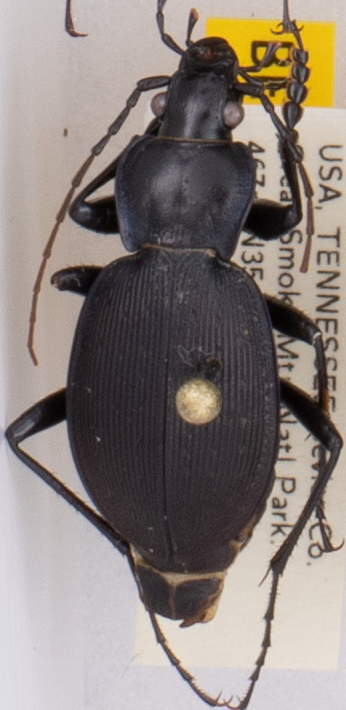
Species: Carabus goryi
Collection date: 2017-06-13
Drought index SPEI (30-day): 1.498
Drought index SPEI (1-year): -0.946
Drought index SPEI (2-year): -0.54